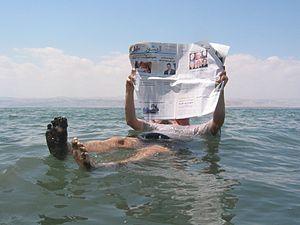
Homme lisant son journal dans la mer Morte. La forte salinité de la mer Morte (et donc sa forte densité) facilite la flottaison.
La poussée d'Archimède est la force particulière que subit un corps plongé en tout ou en partie dans un fluide et soumis à un champ de gravité. Cette force provient de l'augmentation de la pression du fluide avec la profondeur : la pression étant plus forte sur la partie inférieure d'un objet immergé que sur sa partie supérieure, il en résulte une poussée globalement verticale ascendante. C'est à partir de cette poussée qu'on définit la flottabilité d'un corps. Cette poussée a été pour la première fois mise en évidence par Archimède de Syracuse.
La mer Morte est un lac salé du Proche-Orient partagé entre Israël, la Jordanie et la Cisjordanie.
Un lac salé est une grande étendue d'eau salée entourée par des terres. Dans le monde, la plupart des lacs sont constitués d'eau douce, les lacs salés faisant exception.